1978 Chilean political programme referendum

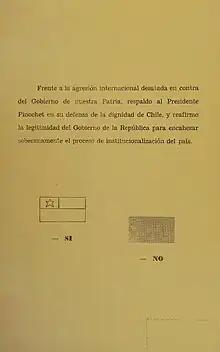
Ballot used in the referendum.

A national consultation on President Augusto Pinochet's political program was held throughout Chile on 4 January 1978. After being accused of human rights violations by the United Nations, Pinochet announced a national vote to confirm support for his policies. The 'yes' field of the ballot featured a Chilean flag, while the 'no' field featured a solid black rectangle to nudge the vote in favor of Pinochet.